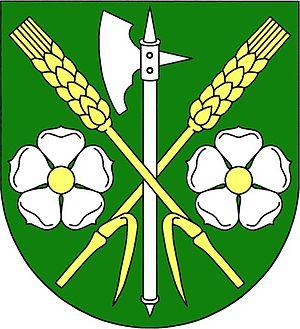
Křešice est une commune du district de Litoměřice, dans la région d'Ústí nad Labem, en Tchéquie. Sa population s'élevait à 1 395 habitants en 2018.